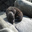
Label: seal